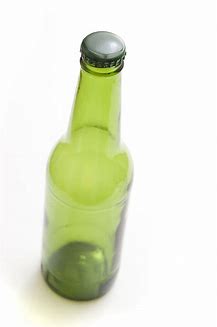
Label: glass